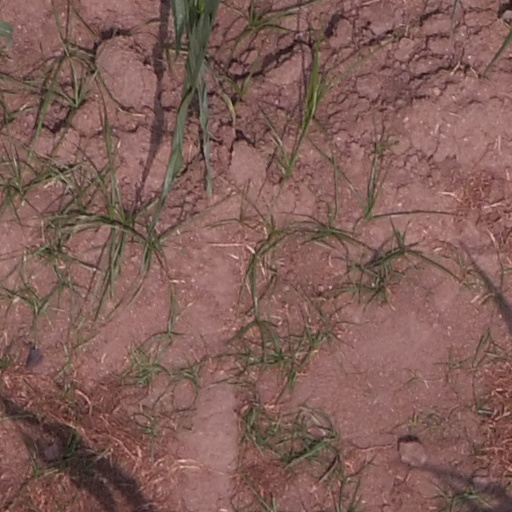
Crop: maize; corn